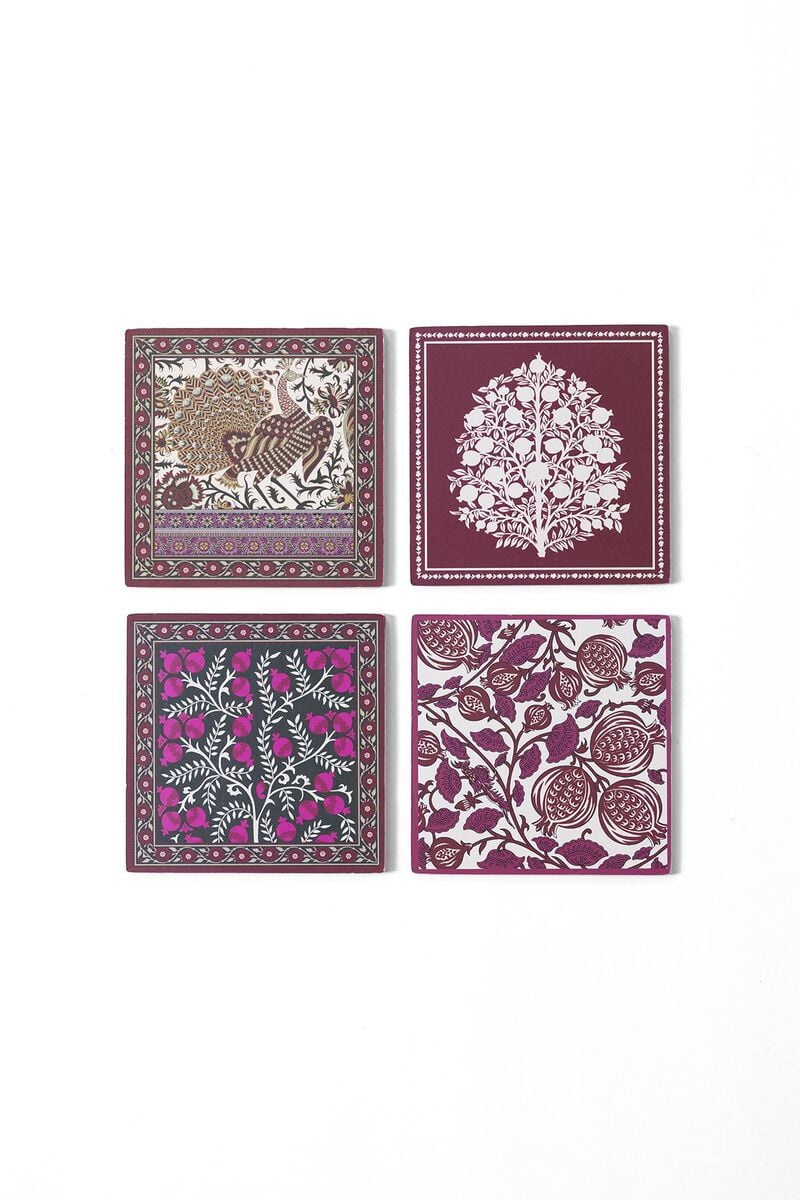
burgundy four pack of four handpainted cards